Jessie Vasey

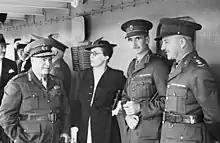
Lieutenant General Sir Thomas Blamey talks with Vasey, Lieutenant Colonel George Alan Vasey and Lieutenant Colonel J. A. Chapman on board the troop transport RMS "Strathallan" during the embarkation of the Advance Party 6th Division AIF for service overseas.

Alan and Jessie bought a house in Kew with a War Service Loan. Their first child, a son called George Halbert Vasey was born on 31 January 1925. A second son, Robert Alan, was born in 1932. Alan's military career was stagnant, and he remained a major for twenty years. It also forced a number of moves, and the family resided in India from 1928 to 1929 while Alan attended the Staff College at Quetta and again from 1934 from 1937 while he was on exchange with the British Indian Army. The Vaseys sold their house in Kew and Jessie even sold some of the period furniture that had been a wedding gift from her father to pay for expenses involved in the second posting to India.